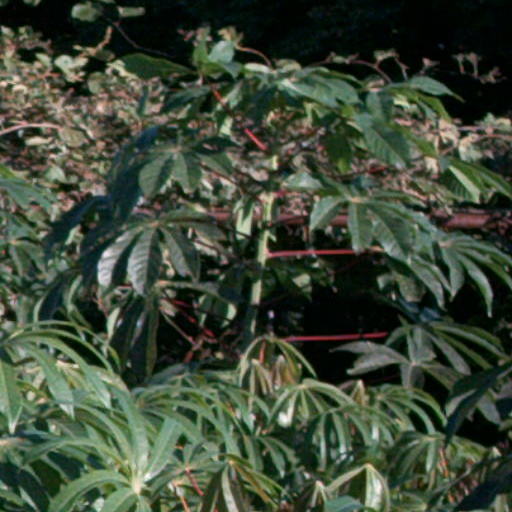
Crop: cassava